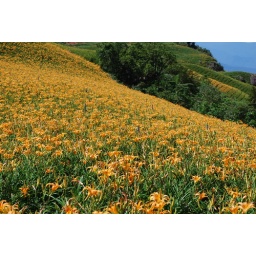
Day Lily field over a hill (Liushidansha), Hualian County, Taiwan